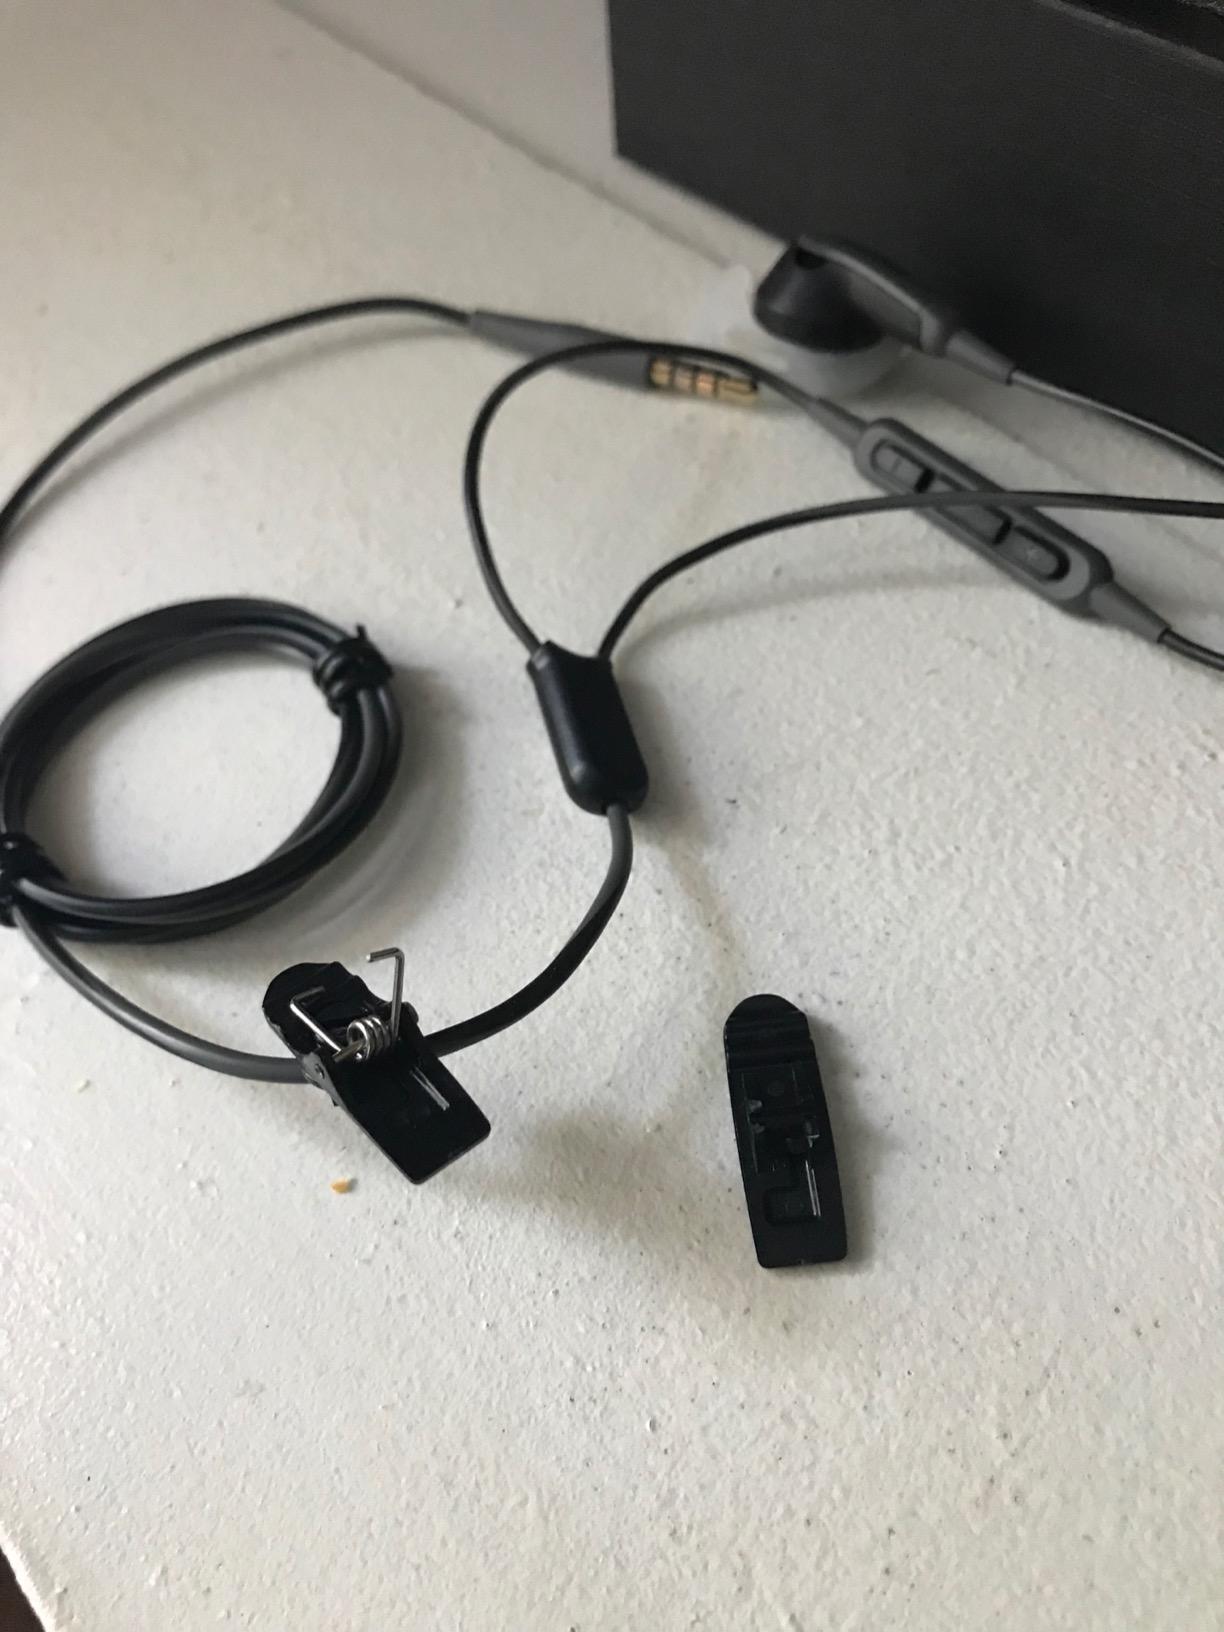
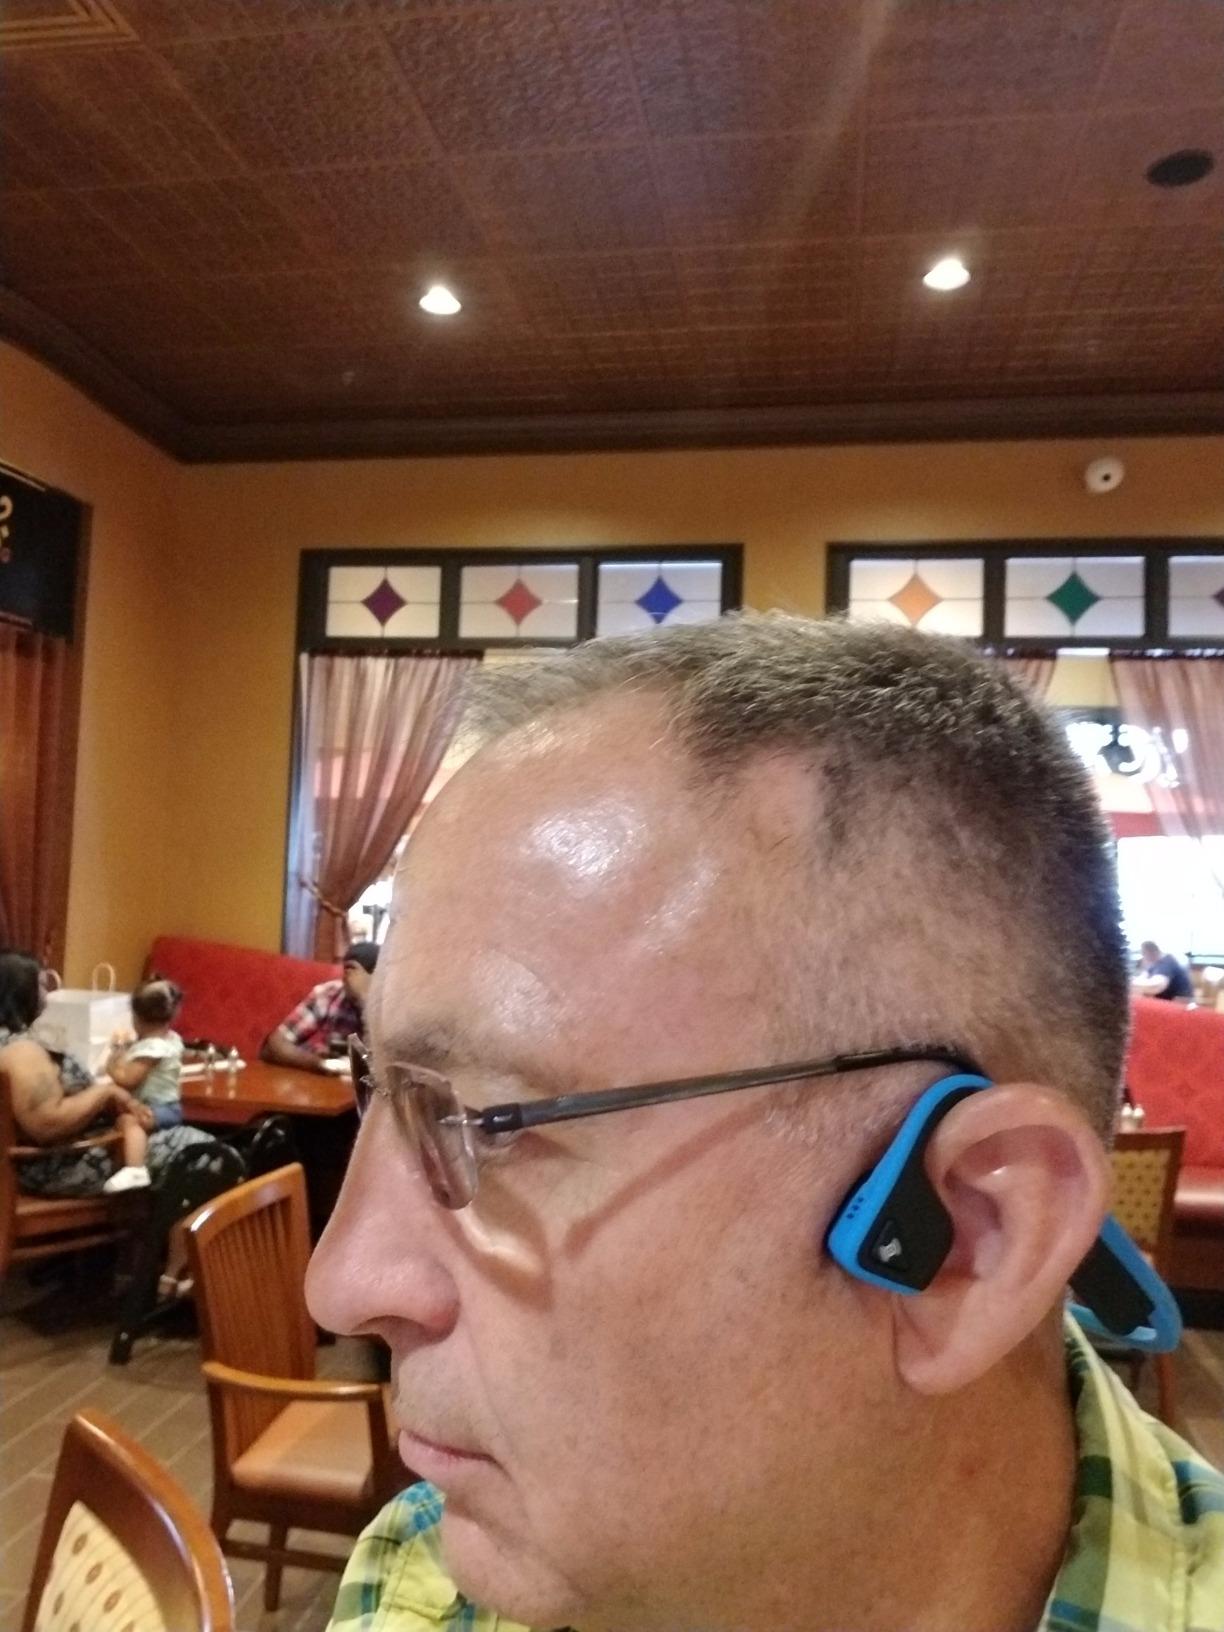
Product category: headphones
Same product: no